Question: Please indicate a possible affordance area of the frisbee that can be used for holding
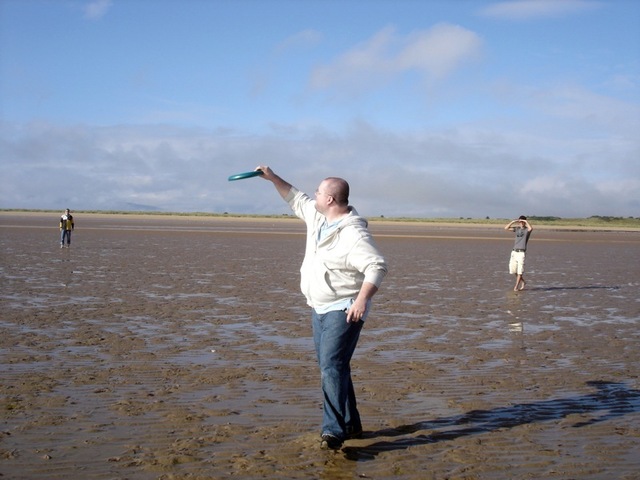
Answer: [220.882, 166.14, 270.294, 182.022]